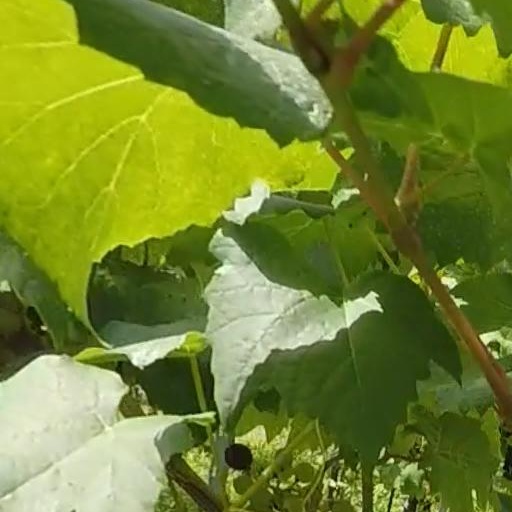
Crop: grape